44th Golden Horse Awards

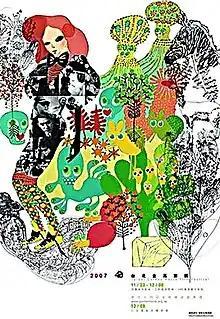
Promotional poster

The 44th Golden Horse Awards (Mandarin:第44屆金馬獎) took place on December 8, 2007 at the Taipei Arena in Taipei, Taiwan.